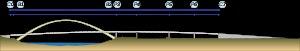
Le pont Confluences est un pont en arc à tablier intermédiaire franchissant la Maine à Angers, dans le département de Maine-et-Loire et la région des Pays de la Loire en France. Il s'agit du huitième pont de cette ville, situé entre le pont Jean Moulin et le pont de la Haute-Chaîne. Ce franchissement est réservé à la première ligne de tramway ainsi qu'aux modes de transports doux, à savoir vélos et piétons, et en cas de nécessité, aux véhicules d’urgences.